Base Lieutenant Étienne Mantoux

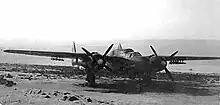
P-61 Black Widow with rockets installed at Étain-Rouvres Air Base, c. 1944.

Rouvres airdrome was built by the French Air Force in 1937. They flew Bloch-131 tactical reconnaissance aircraft. When World War II began, the Royal Air Force moved in flying Hawker Hurricanes of No. 73 Squadron RAF.